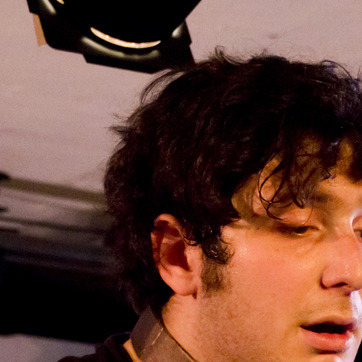
Material: hair